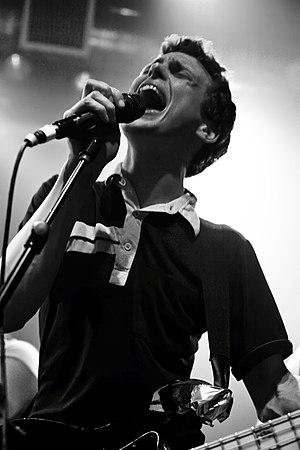
Alden Penner est un musicien et producteur québécois. Il est connu pour son travail avec les Unicorns, Clues et pour son œuvre solo.